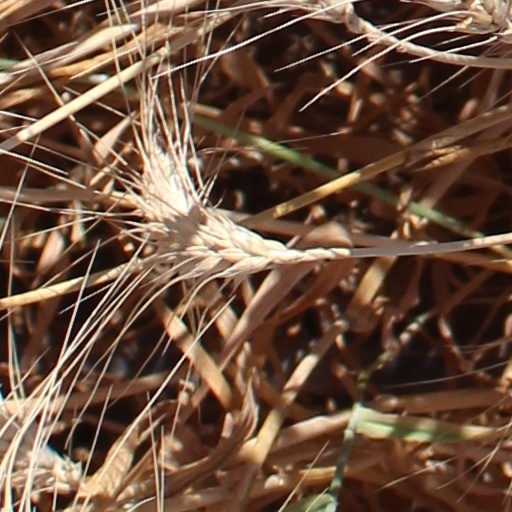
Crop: wheat